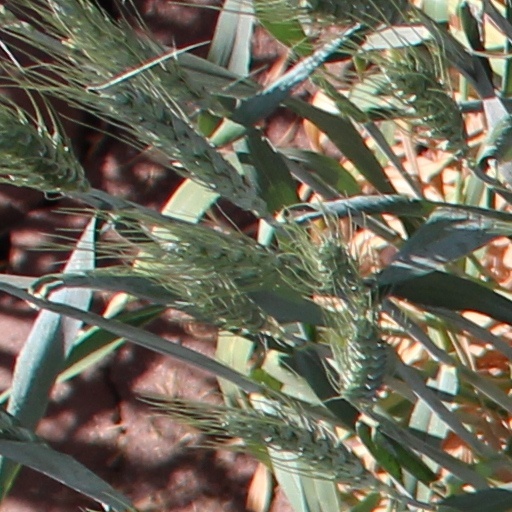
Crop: wheat